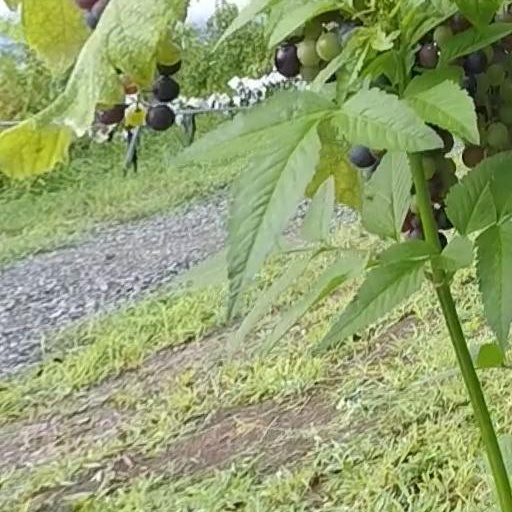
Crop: grape